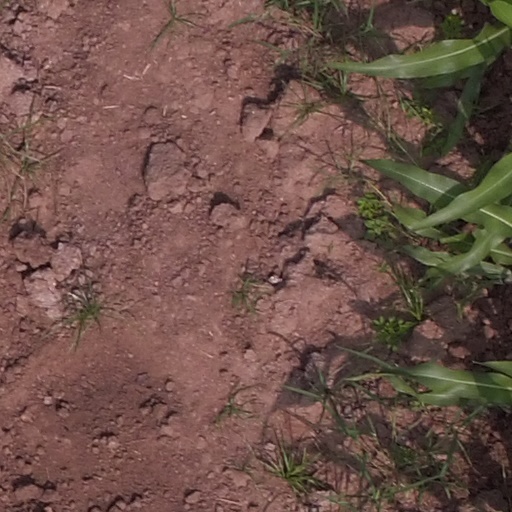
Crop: maize; corn